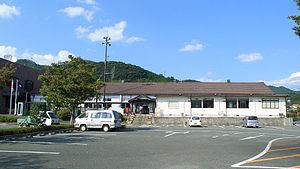
Gyokutō est un bourg situé dans le district de Tamana, au Japon.